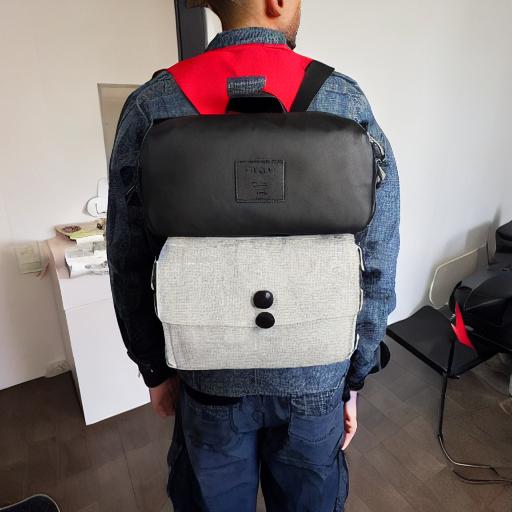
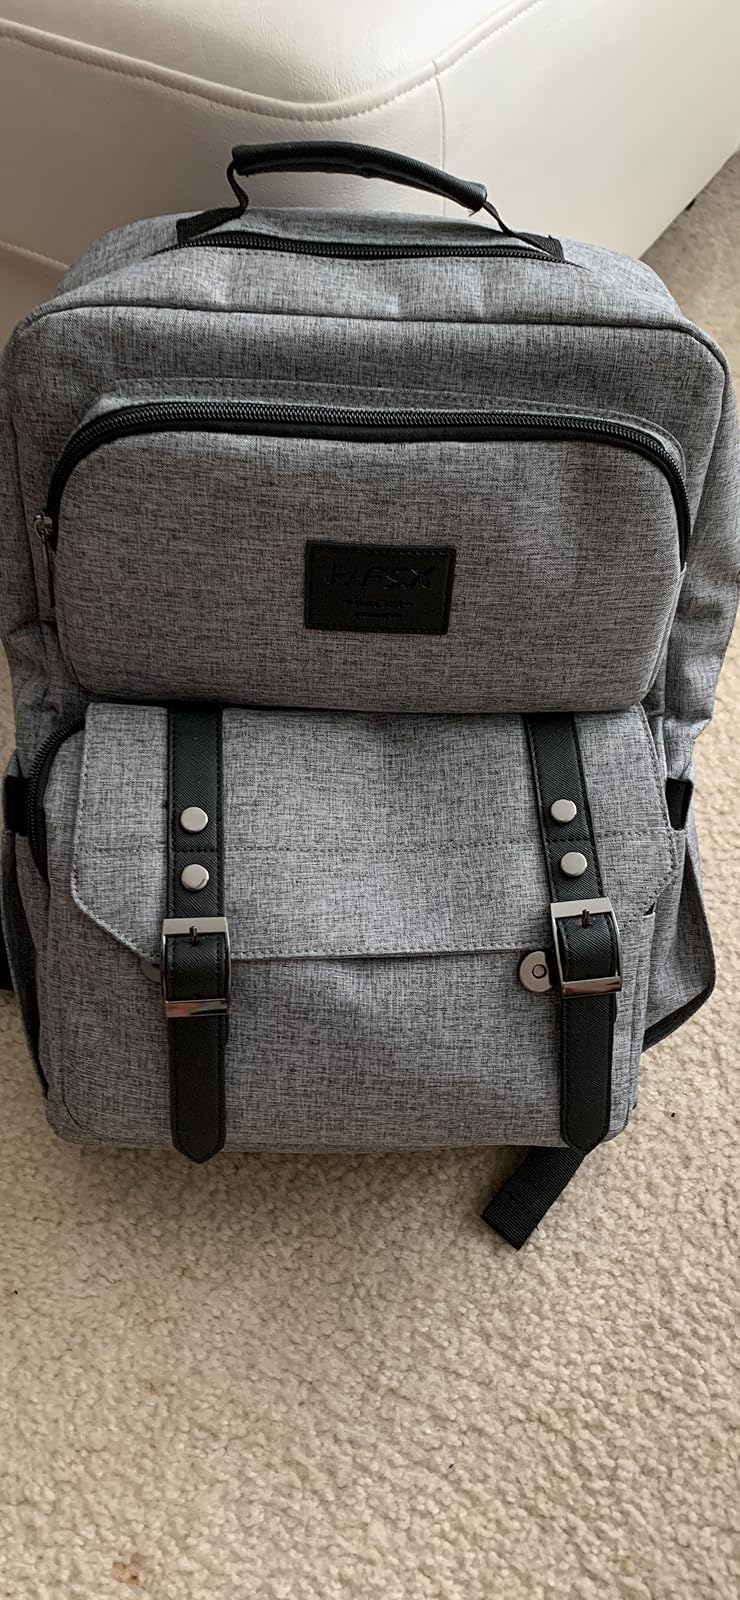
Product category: bag
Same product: no